Dalma Mall

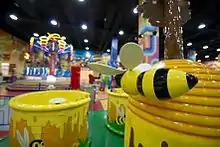
Fun City, level 2, Dalma Mall

Fun City is a play center for children between the ages of 1 and 12 years. Divided into age-appropriate areas, Fun n Learn is designed for children aged 0–4 and provides outlets for children's mental and physical development. PlayZone, the soft-play area meanwhile, provides a safe and secure place for children to play.